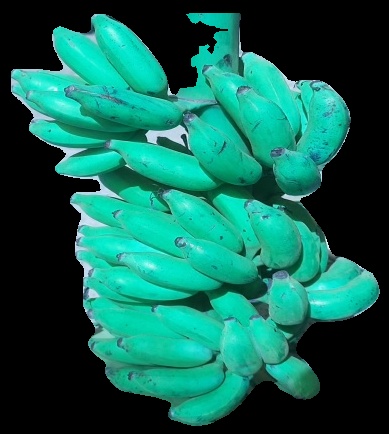
Variety: elakki-bale
Grade: grade3